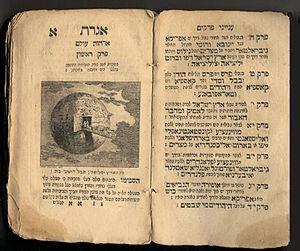
Impression de 1793 de Cosmography &amp
L’histoire des Juifs en Italie, la plus ancienne communauté juive d'Europe occidentale, remonterait à la révolte des Maccabées. Leur présence devient significative en -63 et ils prospèrent sous l'Empire romain, en dépit de quelques heurts liés à l'attachement des Juifs à leur foi ancestrale et cela, malgré la possible assimilation par les Romains des chrétiens à des Juifs révolutionnaires, jusqu'à l'établissement de l'Empire chrétien.
Abraham ben Mordecai Farissol est un écrivain, chercheur et géographe juif du XVᵉ siècle.